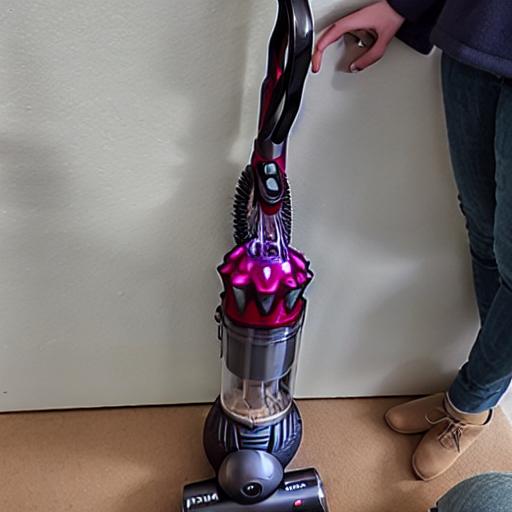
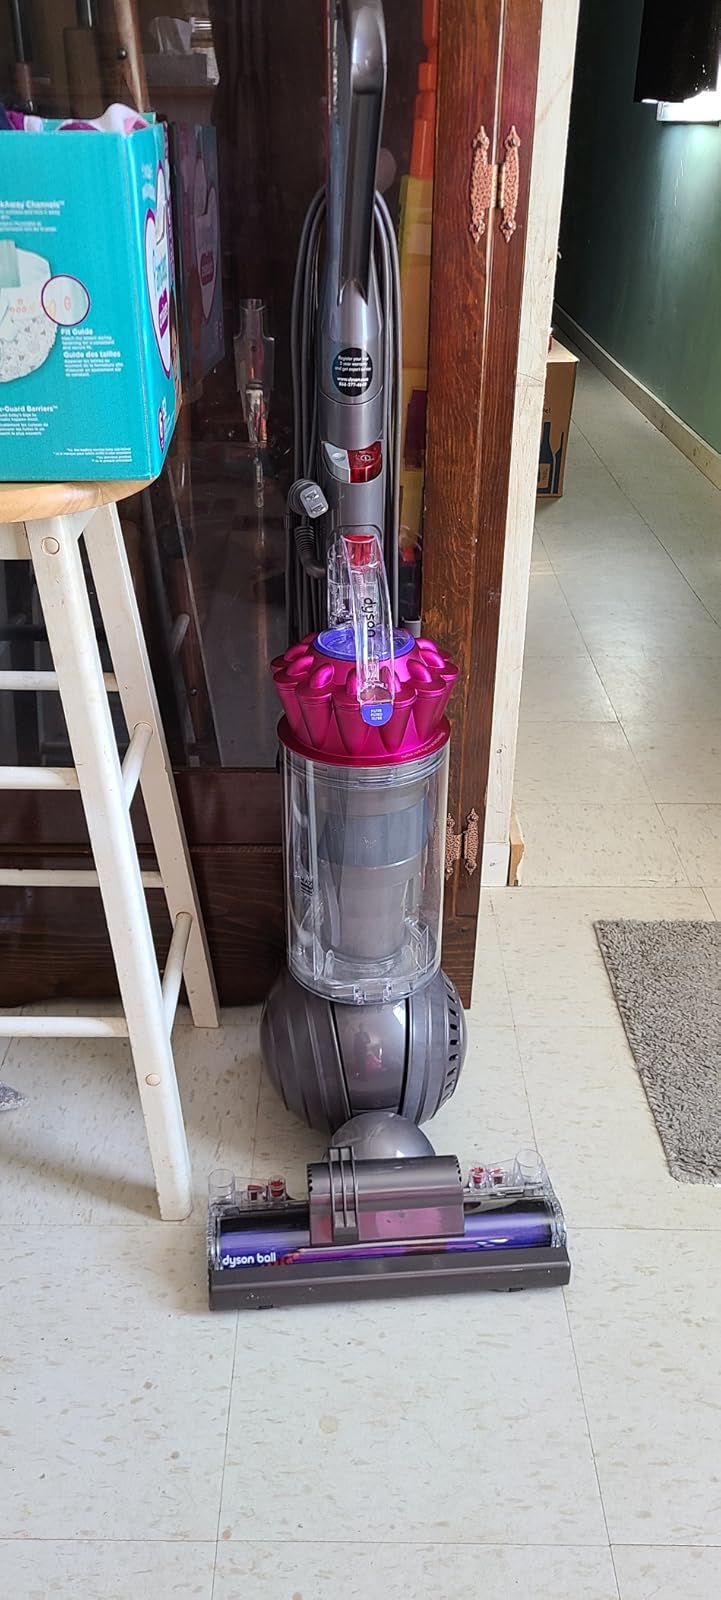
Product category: items_vacuum
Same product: no